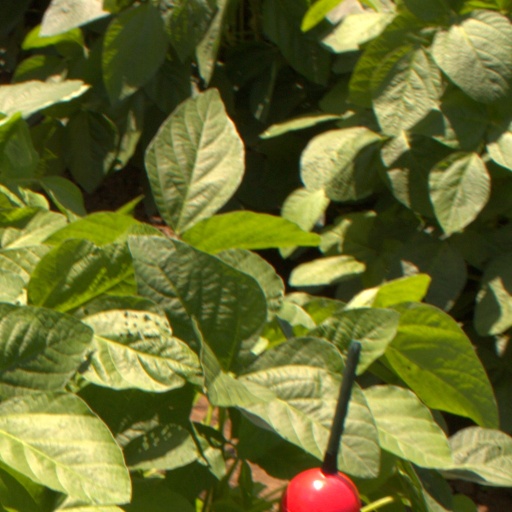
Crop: soybean